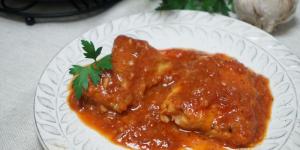
bacalao con tomate de la abuela